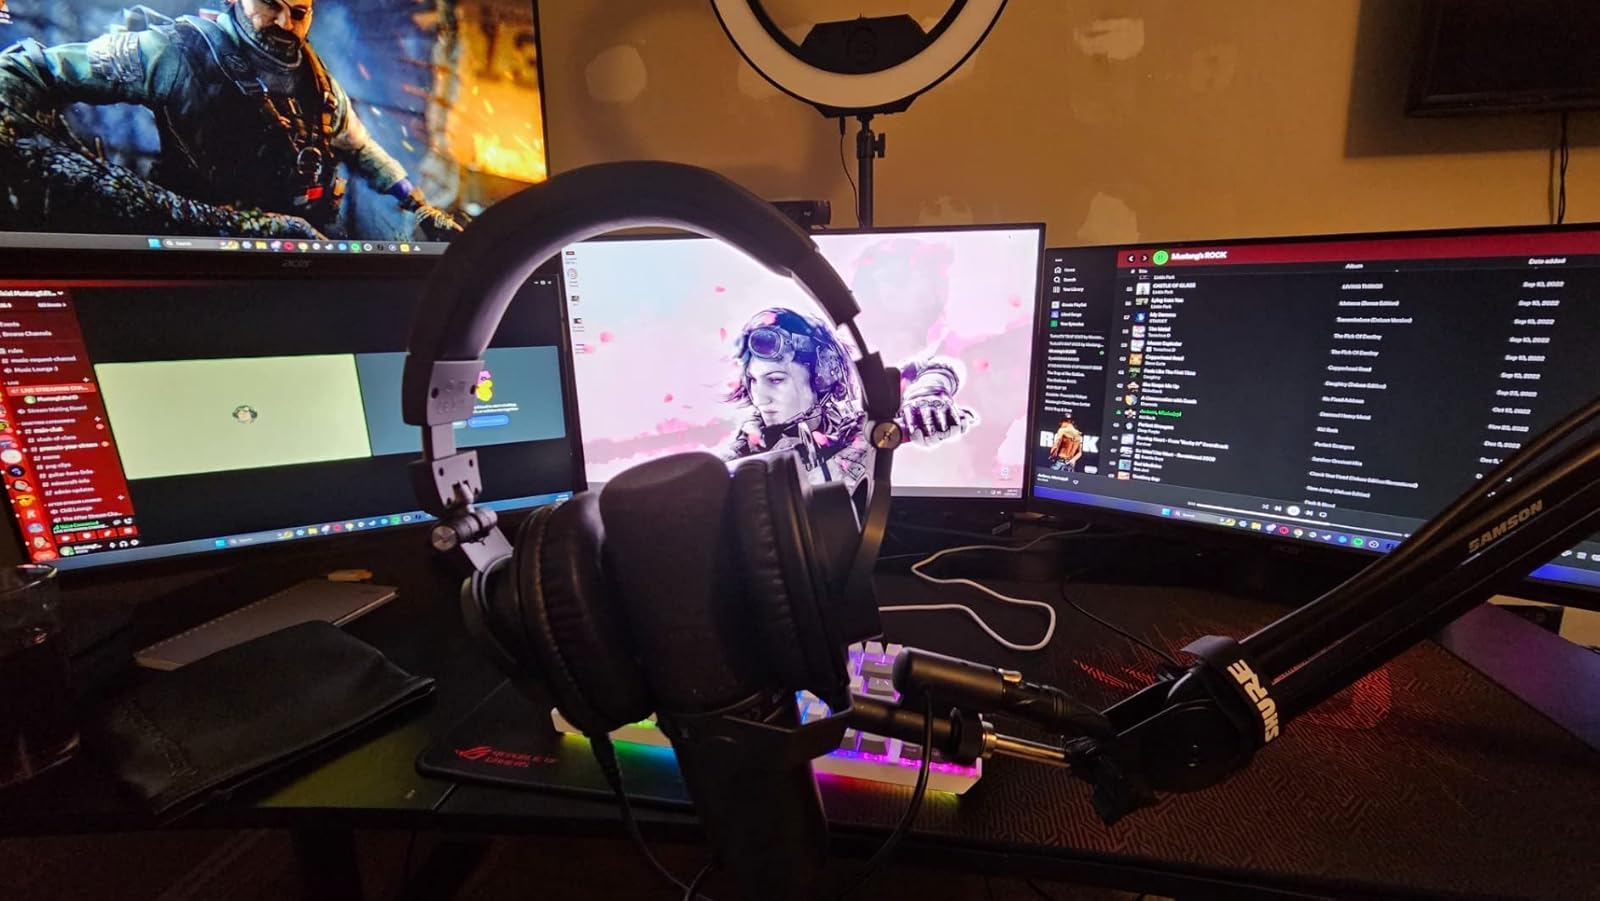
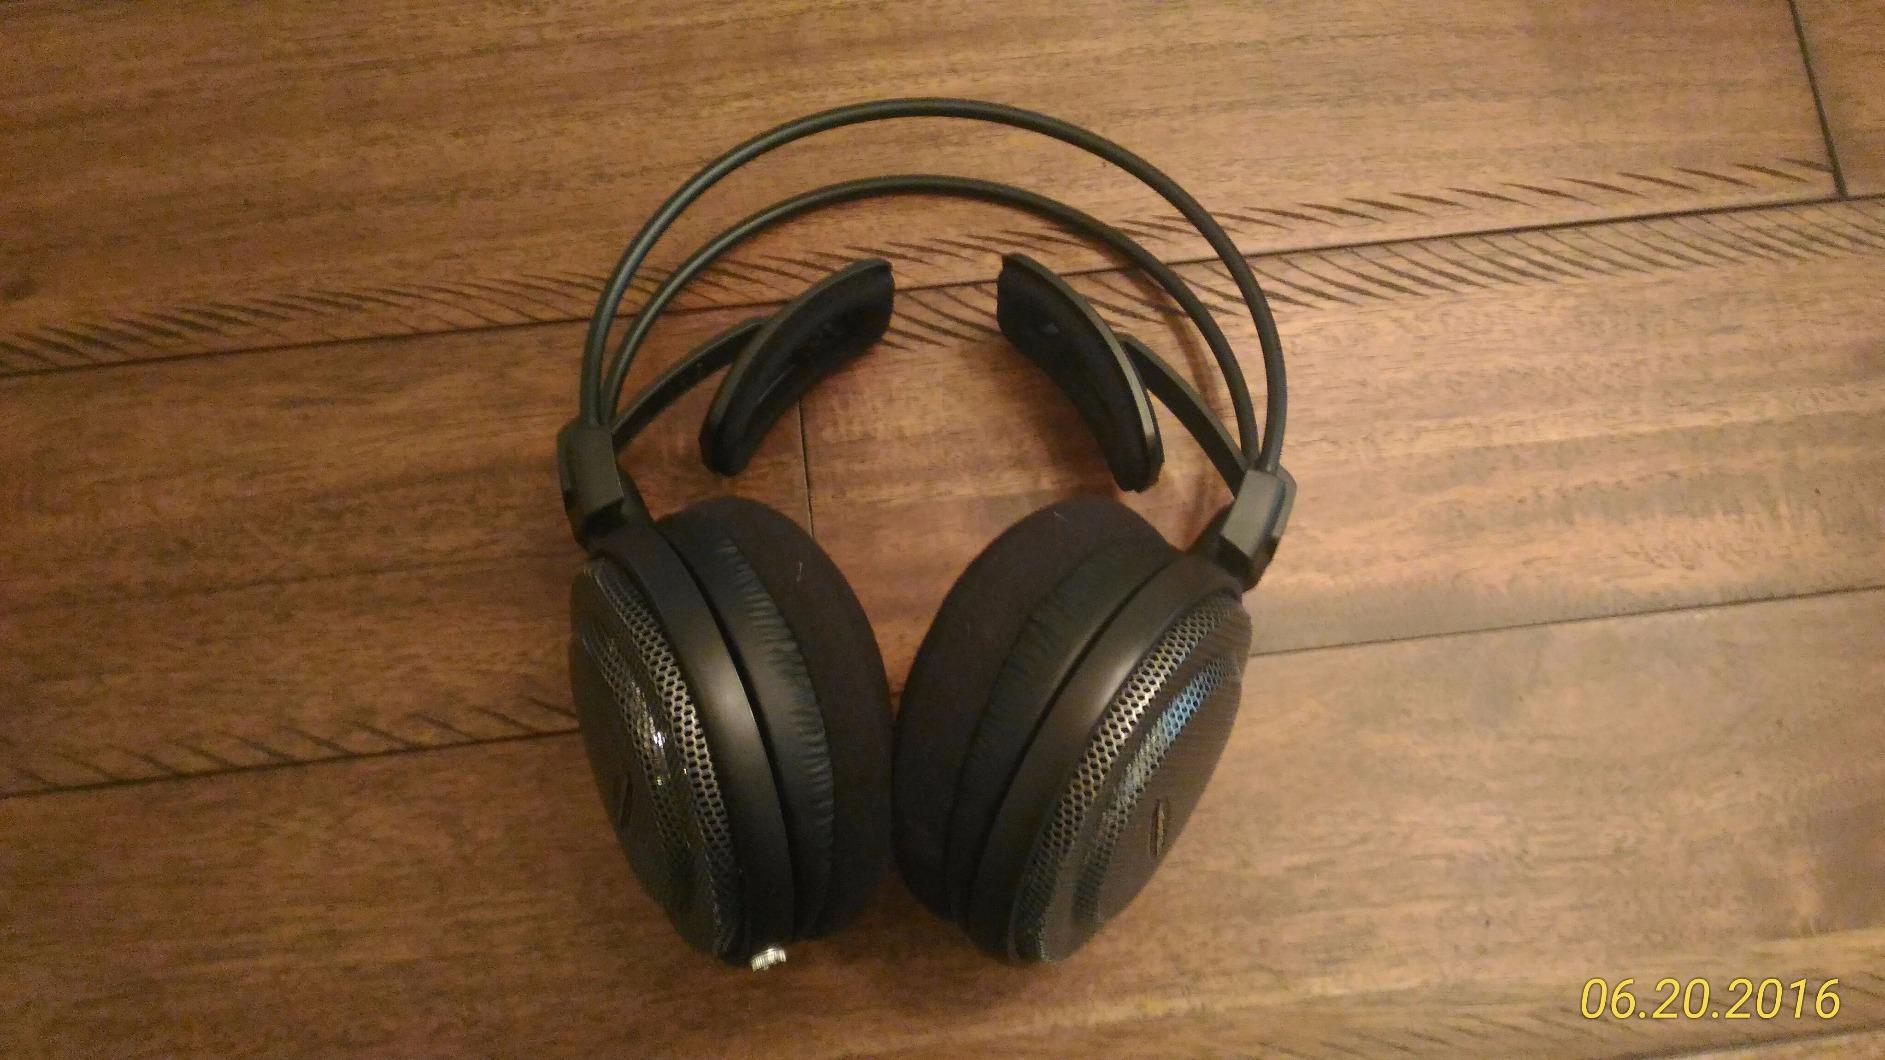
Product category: headphones
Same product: no